Guy Standing (economist)

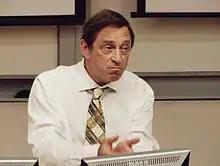
Standing in 2014

Standing's best-known book is "The Precariat: The New Dangerous Class", published in 2011. In it, he blames globalisation for having plunged more and more people into the precariat, which he analyses as a new emerging social class. According to Standing, the precariat is not only suffering from job insecurity but also identity insecurity and lack of time control, not least due to workfare social policies.